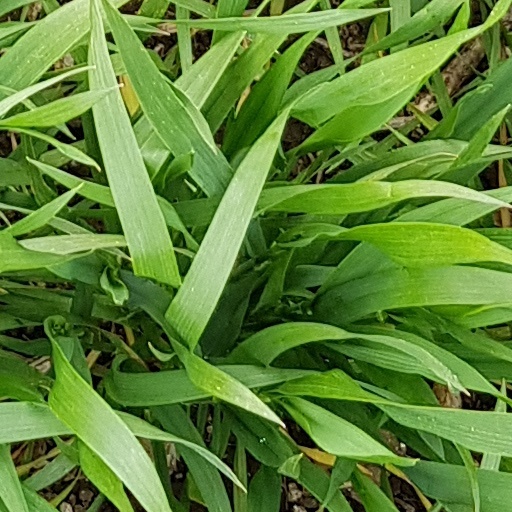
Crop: wheat